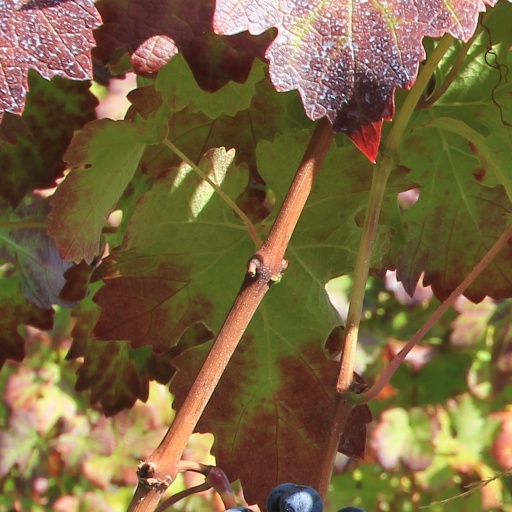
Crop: grape